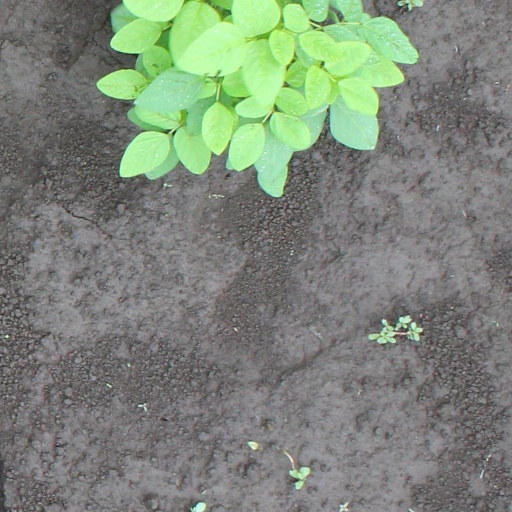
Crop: soybean